Jack Layton

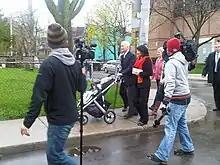
Layton and Olivia Chow on their way to vote in 2011

On April 29, 2011, a retired police officer told the Sun News Network and the "Toronto Sun" newspaper that in 1996, Layton had been found in a massage parlour when police, looking for underage Asian sex workers, raided the establishment. The police informed Layton of the potentially questionable use of the business and recommended that he avoid it in the future. No charges were filed. The "Sun" later ran a follow-up piece, in which Toronto city councillor Giorgio Mammoliti criticized Layton. Layton has said there was no wrongdoing in the matter, saying that he simply "went for a massage at a community clinic" and did not return after the police advised him not to. He also referred to the release of the police report as a smear campaign against him. Bloc Québécois leader Gilles Duceppe also dismissed the claim. A columnist for the "National Post" suggested that it was a Liberal insider that leaked the story, although a Liberal Party spokesman denied that they had anything to do with it.